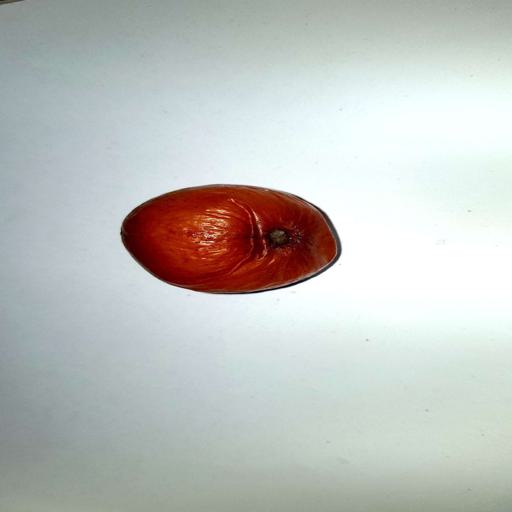
Label: bruised